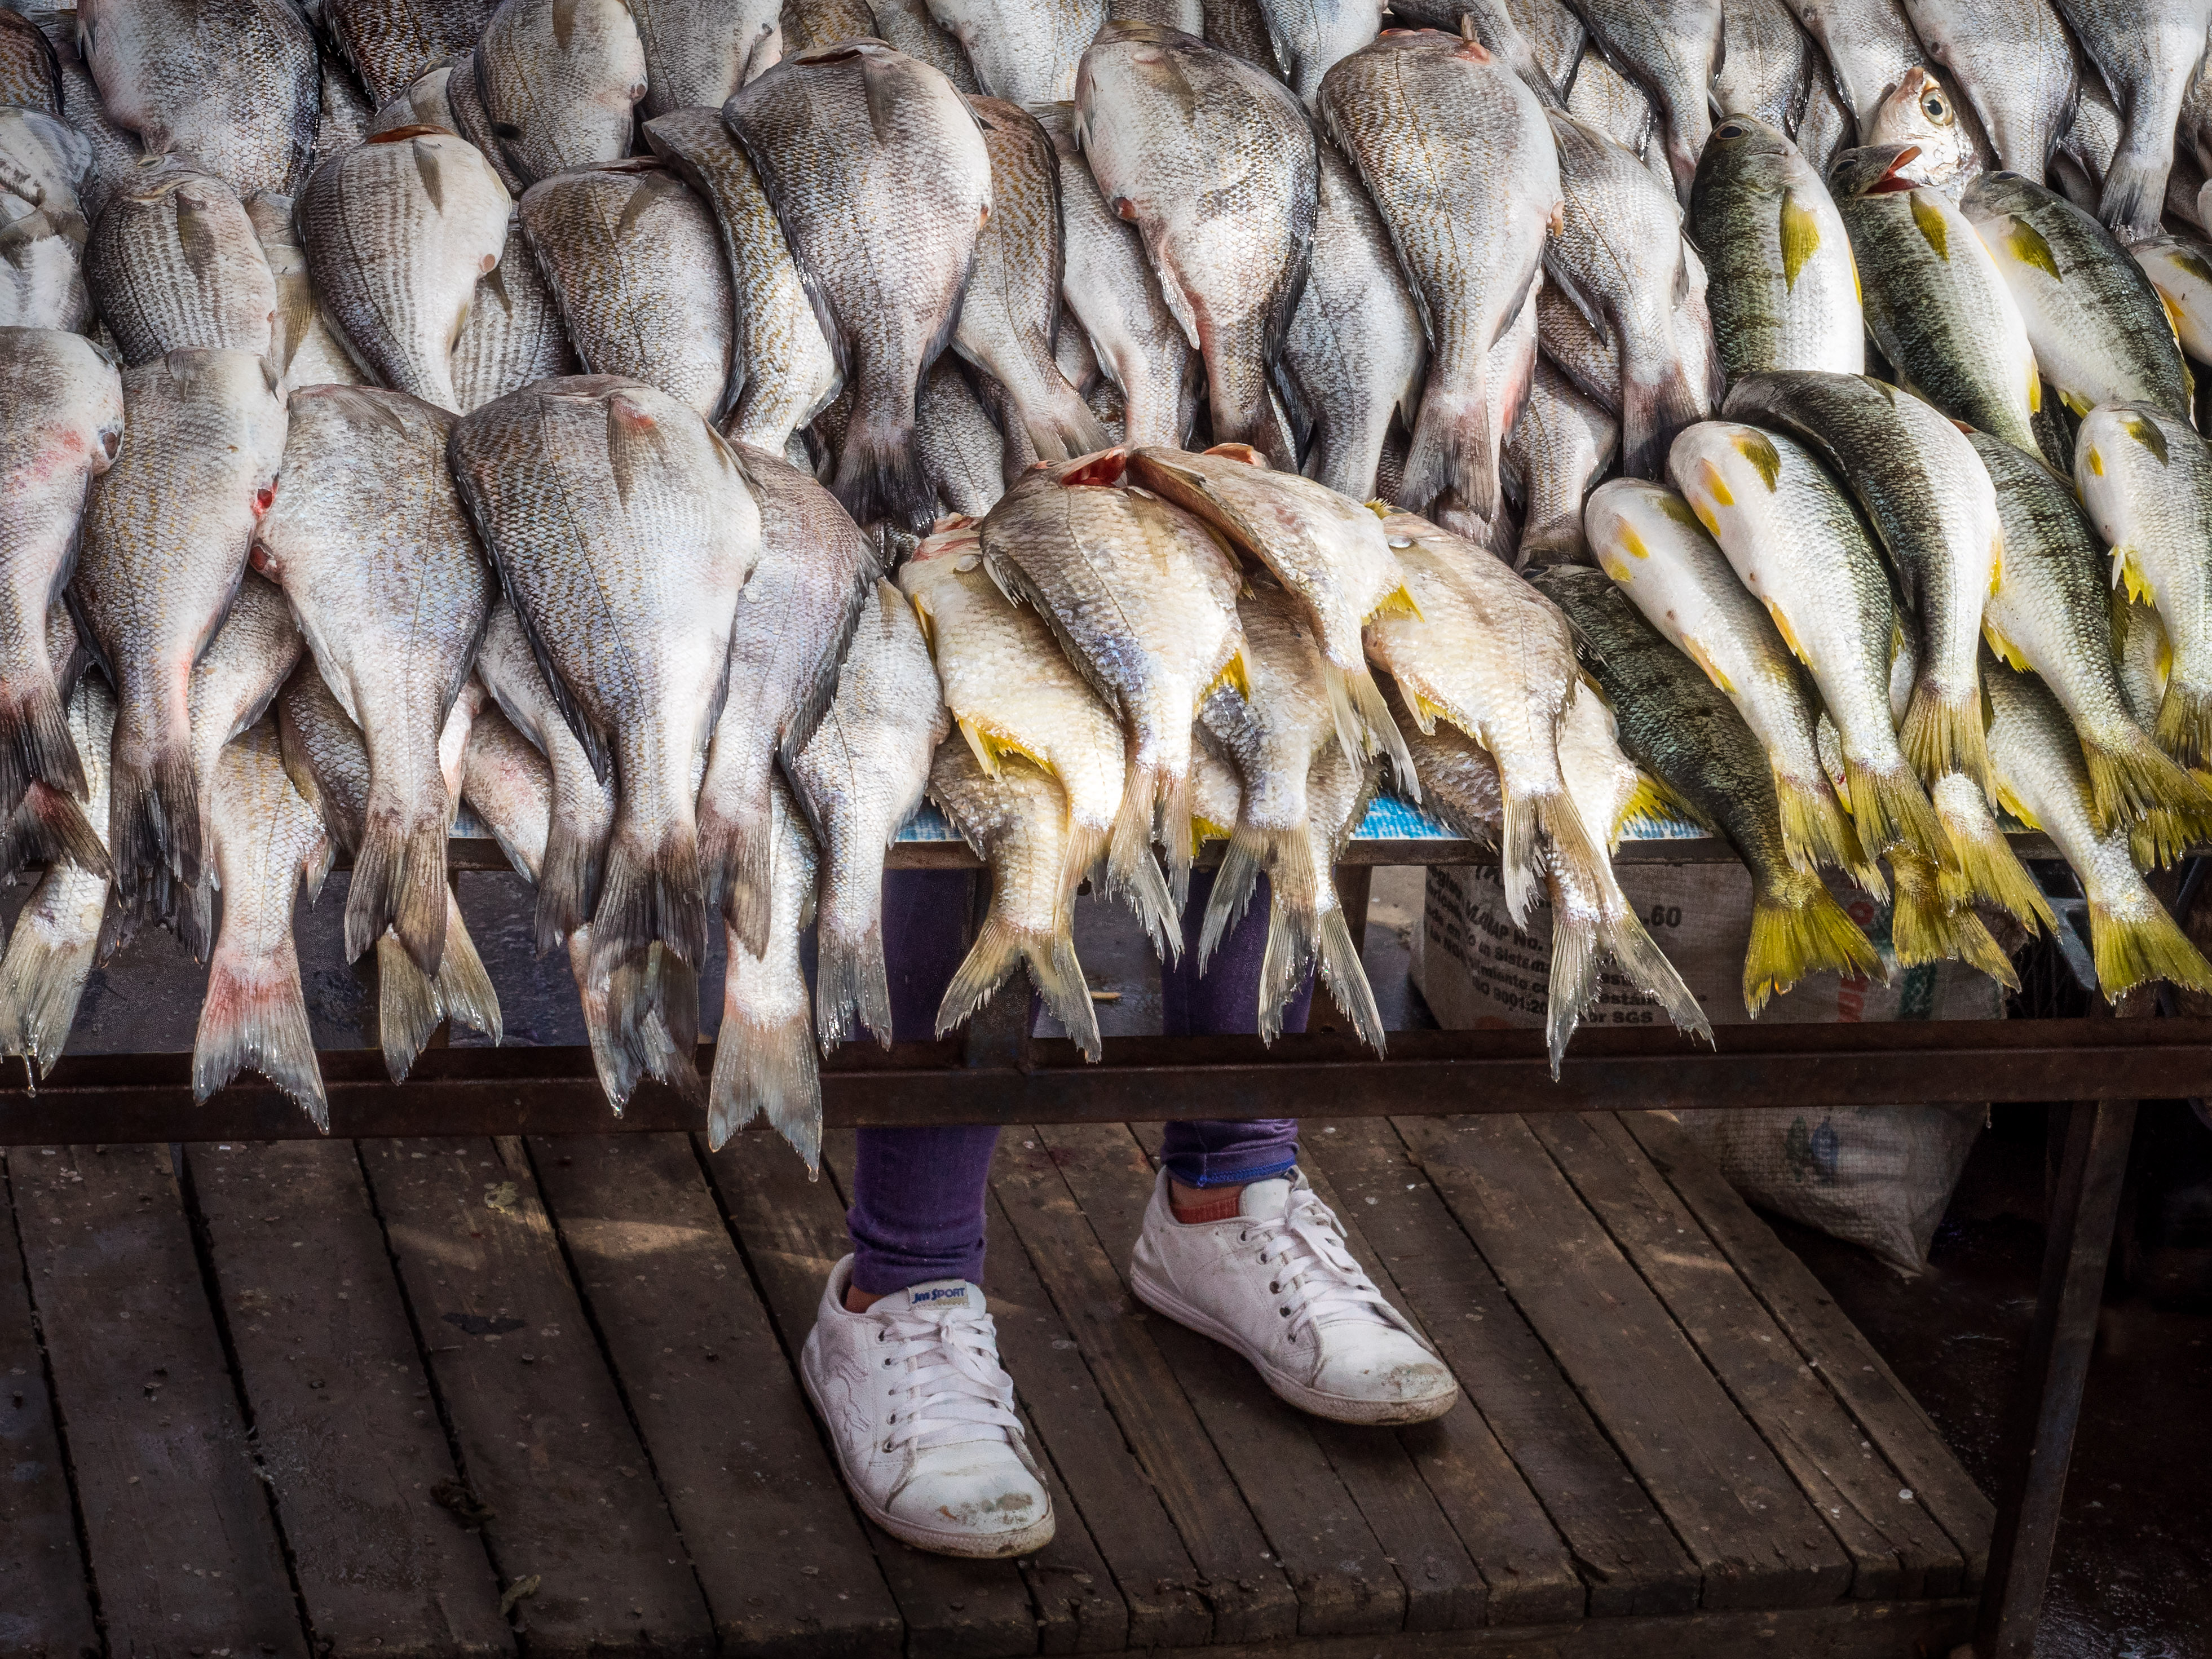
environment, food, seafood, fish, grandmother, bass, fisher, ecuador, cotopaxi, ancestor, saquisil